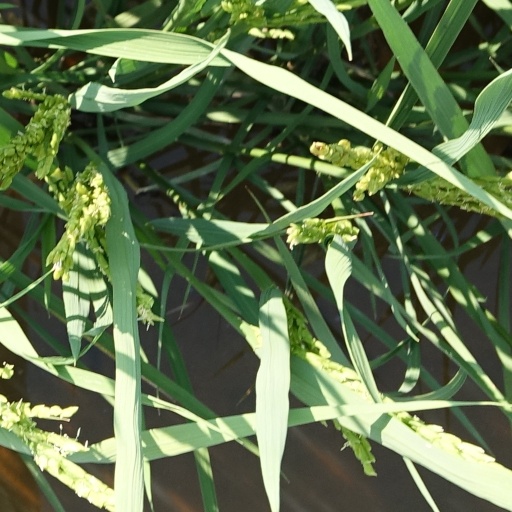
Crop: rice